Corozal (dredger)

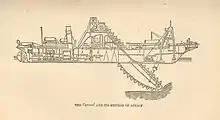
1913 drawing of its internal construction and method of operation

The United States government took over the construction of the Panama Canal from a French company in 1904. As part of the project, in 1911 bids were invited for the construction of a dredger, which would become the US "Corozal". The Scottish firms Messrs. Wm. Simons & Company won the tender with a bid less than half that of their San Francisco-based competitor. The "Corozal" was built at Simons' London Works in Renfrew in the west Central Lowlands.